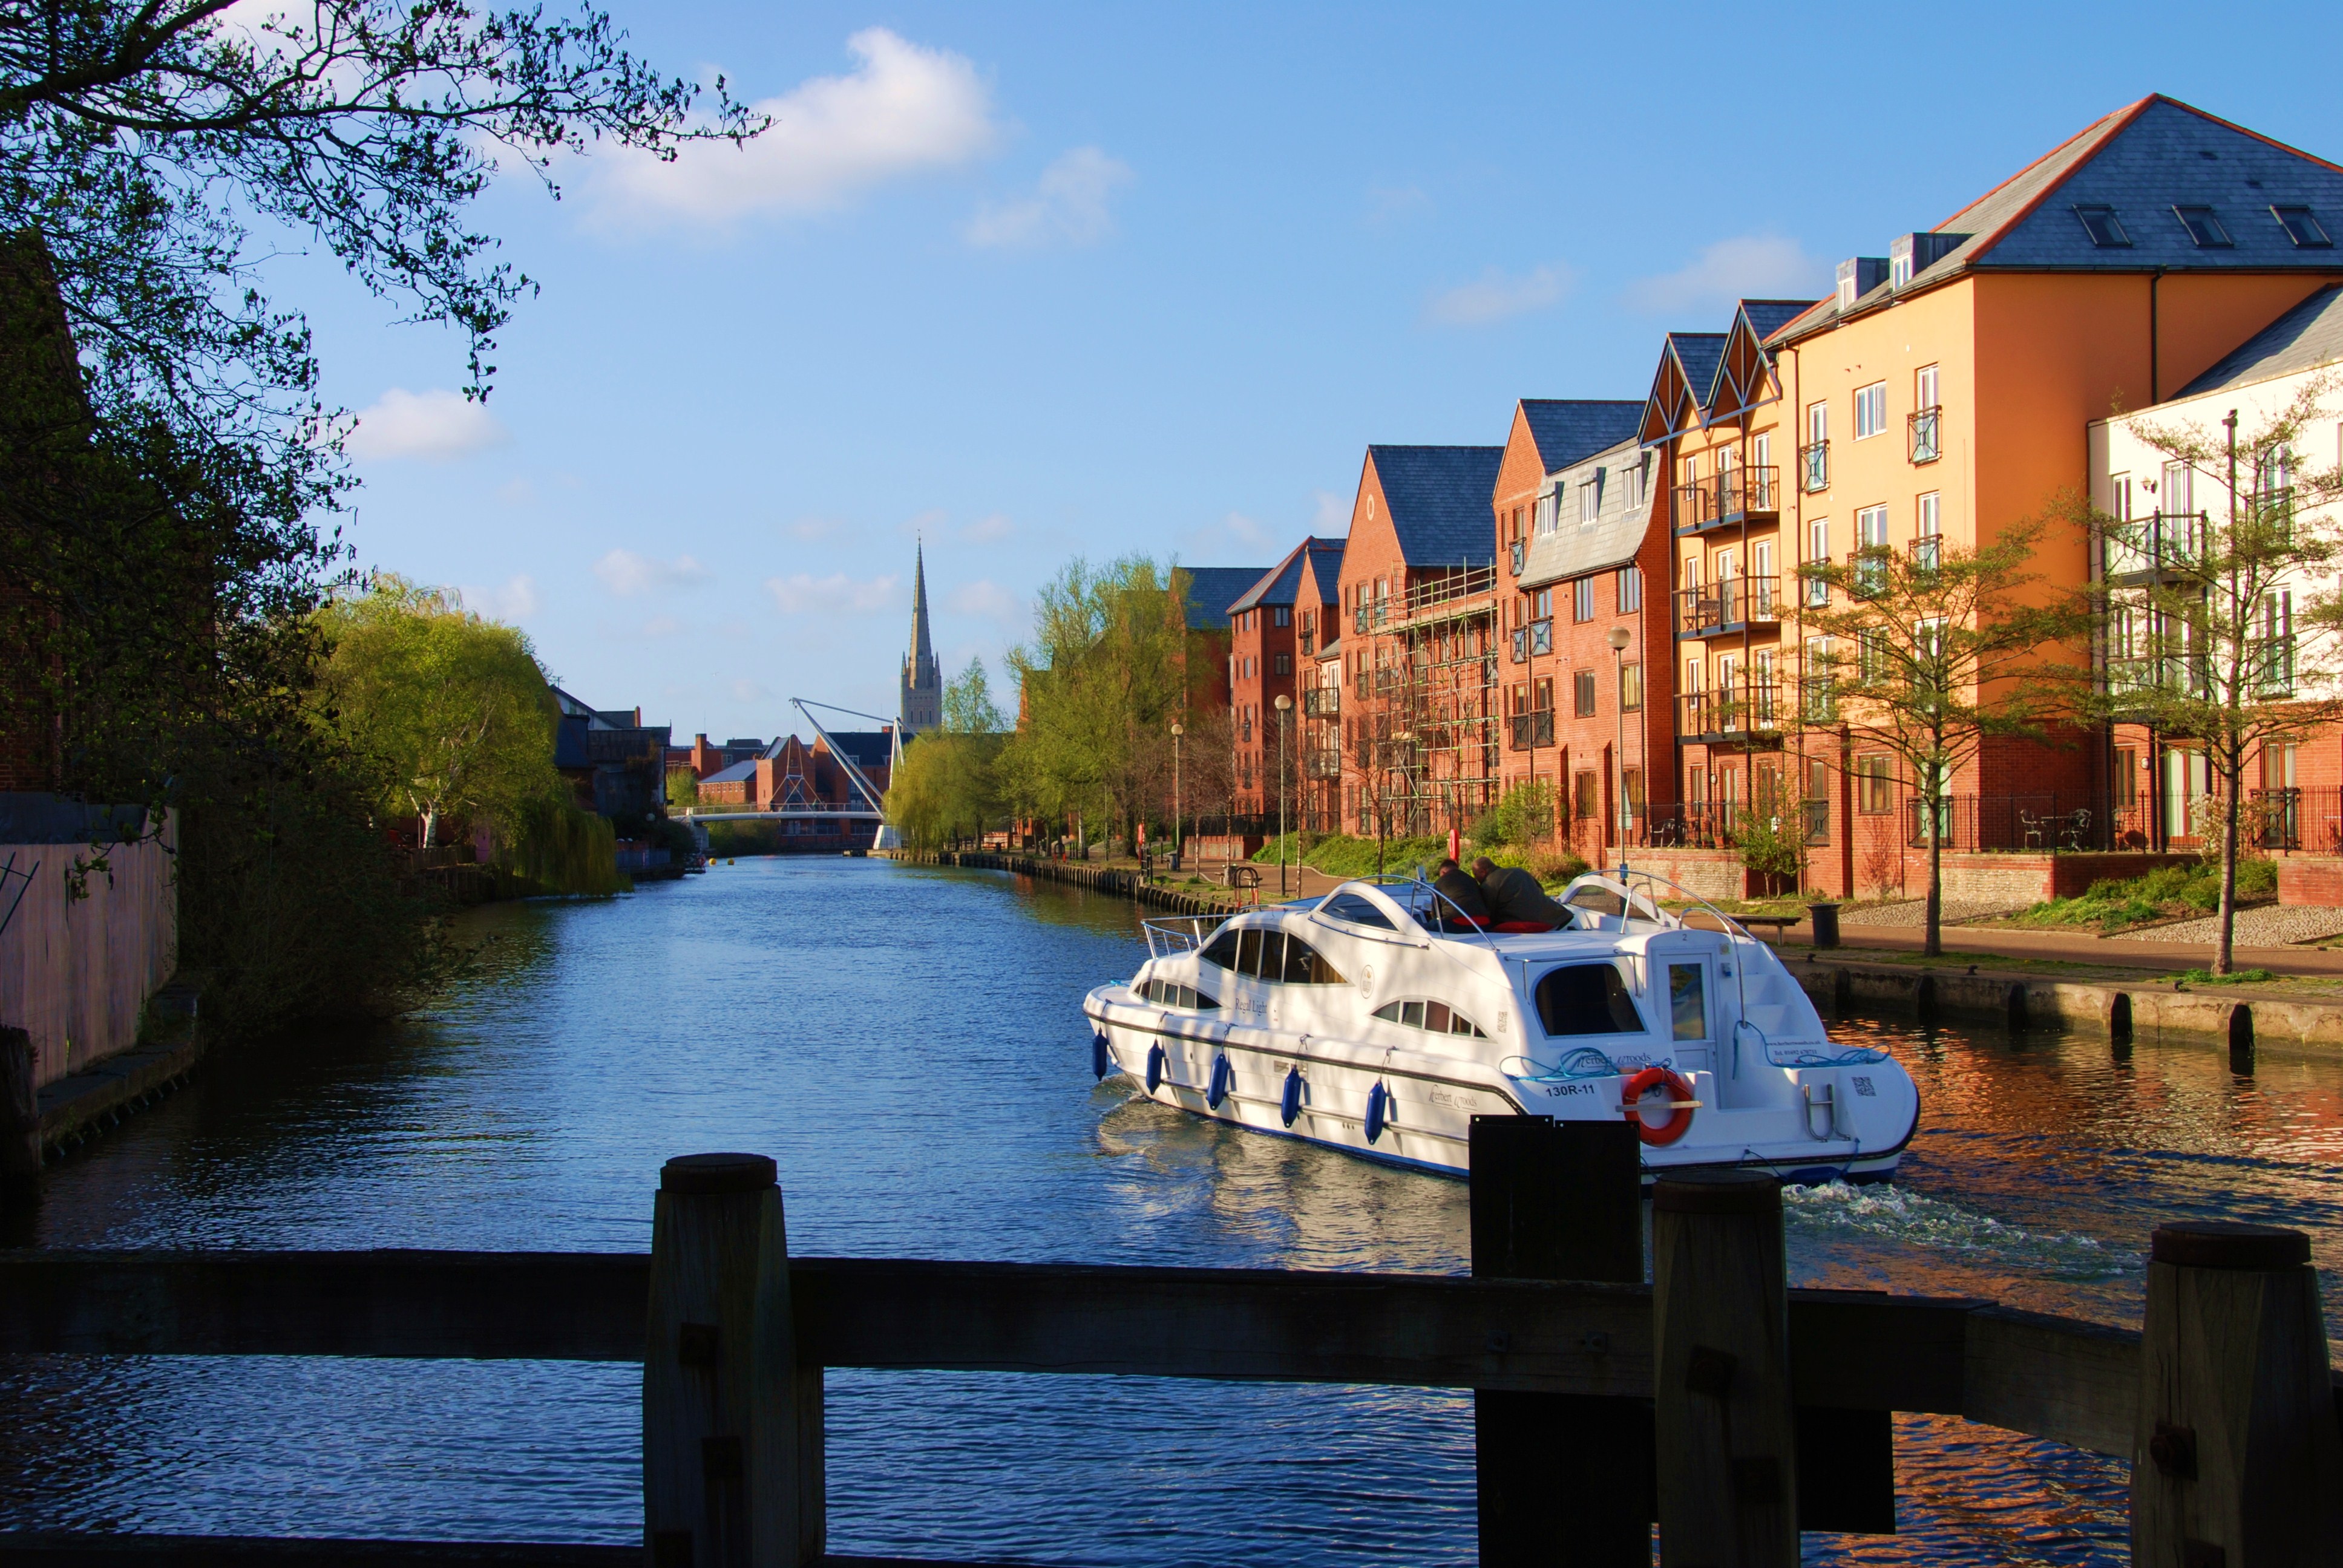
water, boat, town, river, canal, cityscape, vacation, reflection, vehicle, cathedral, nikon, tourism, waterway, body of water, channel, d80, wensum, norwich, landform, geographical feature